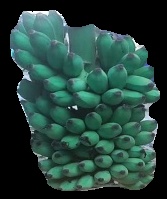
Variety: elakki-bale
Grade: grade2